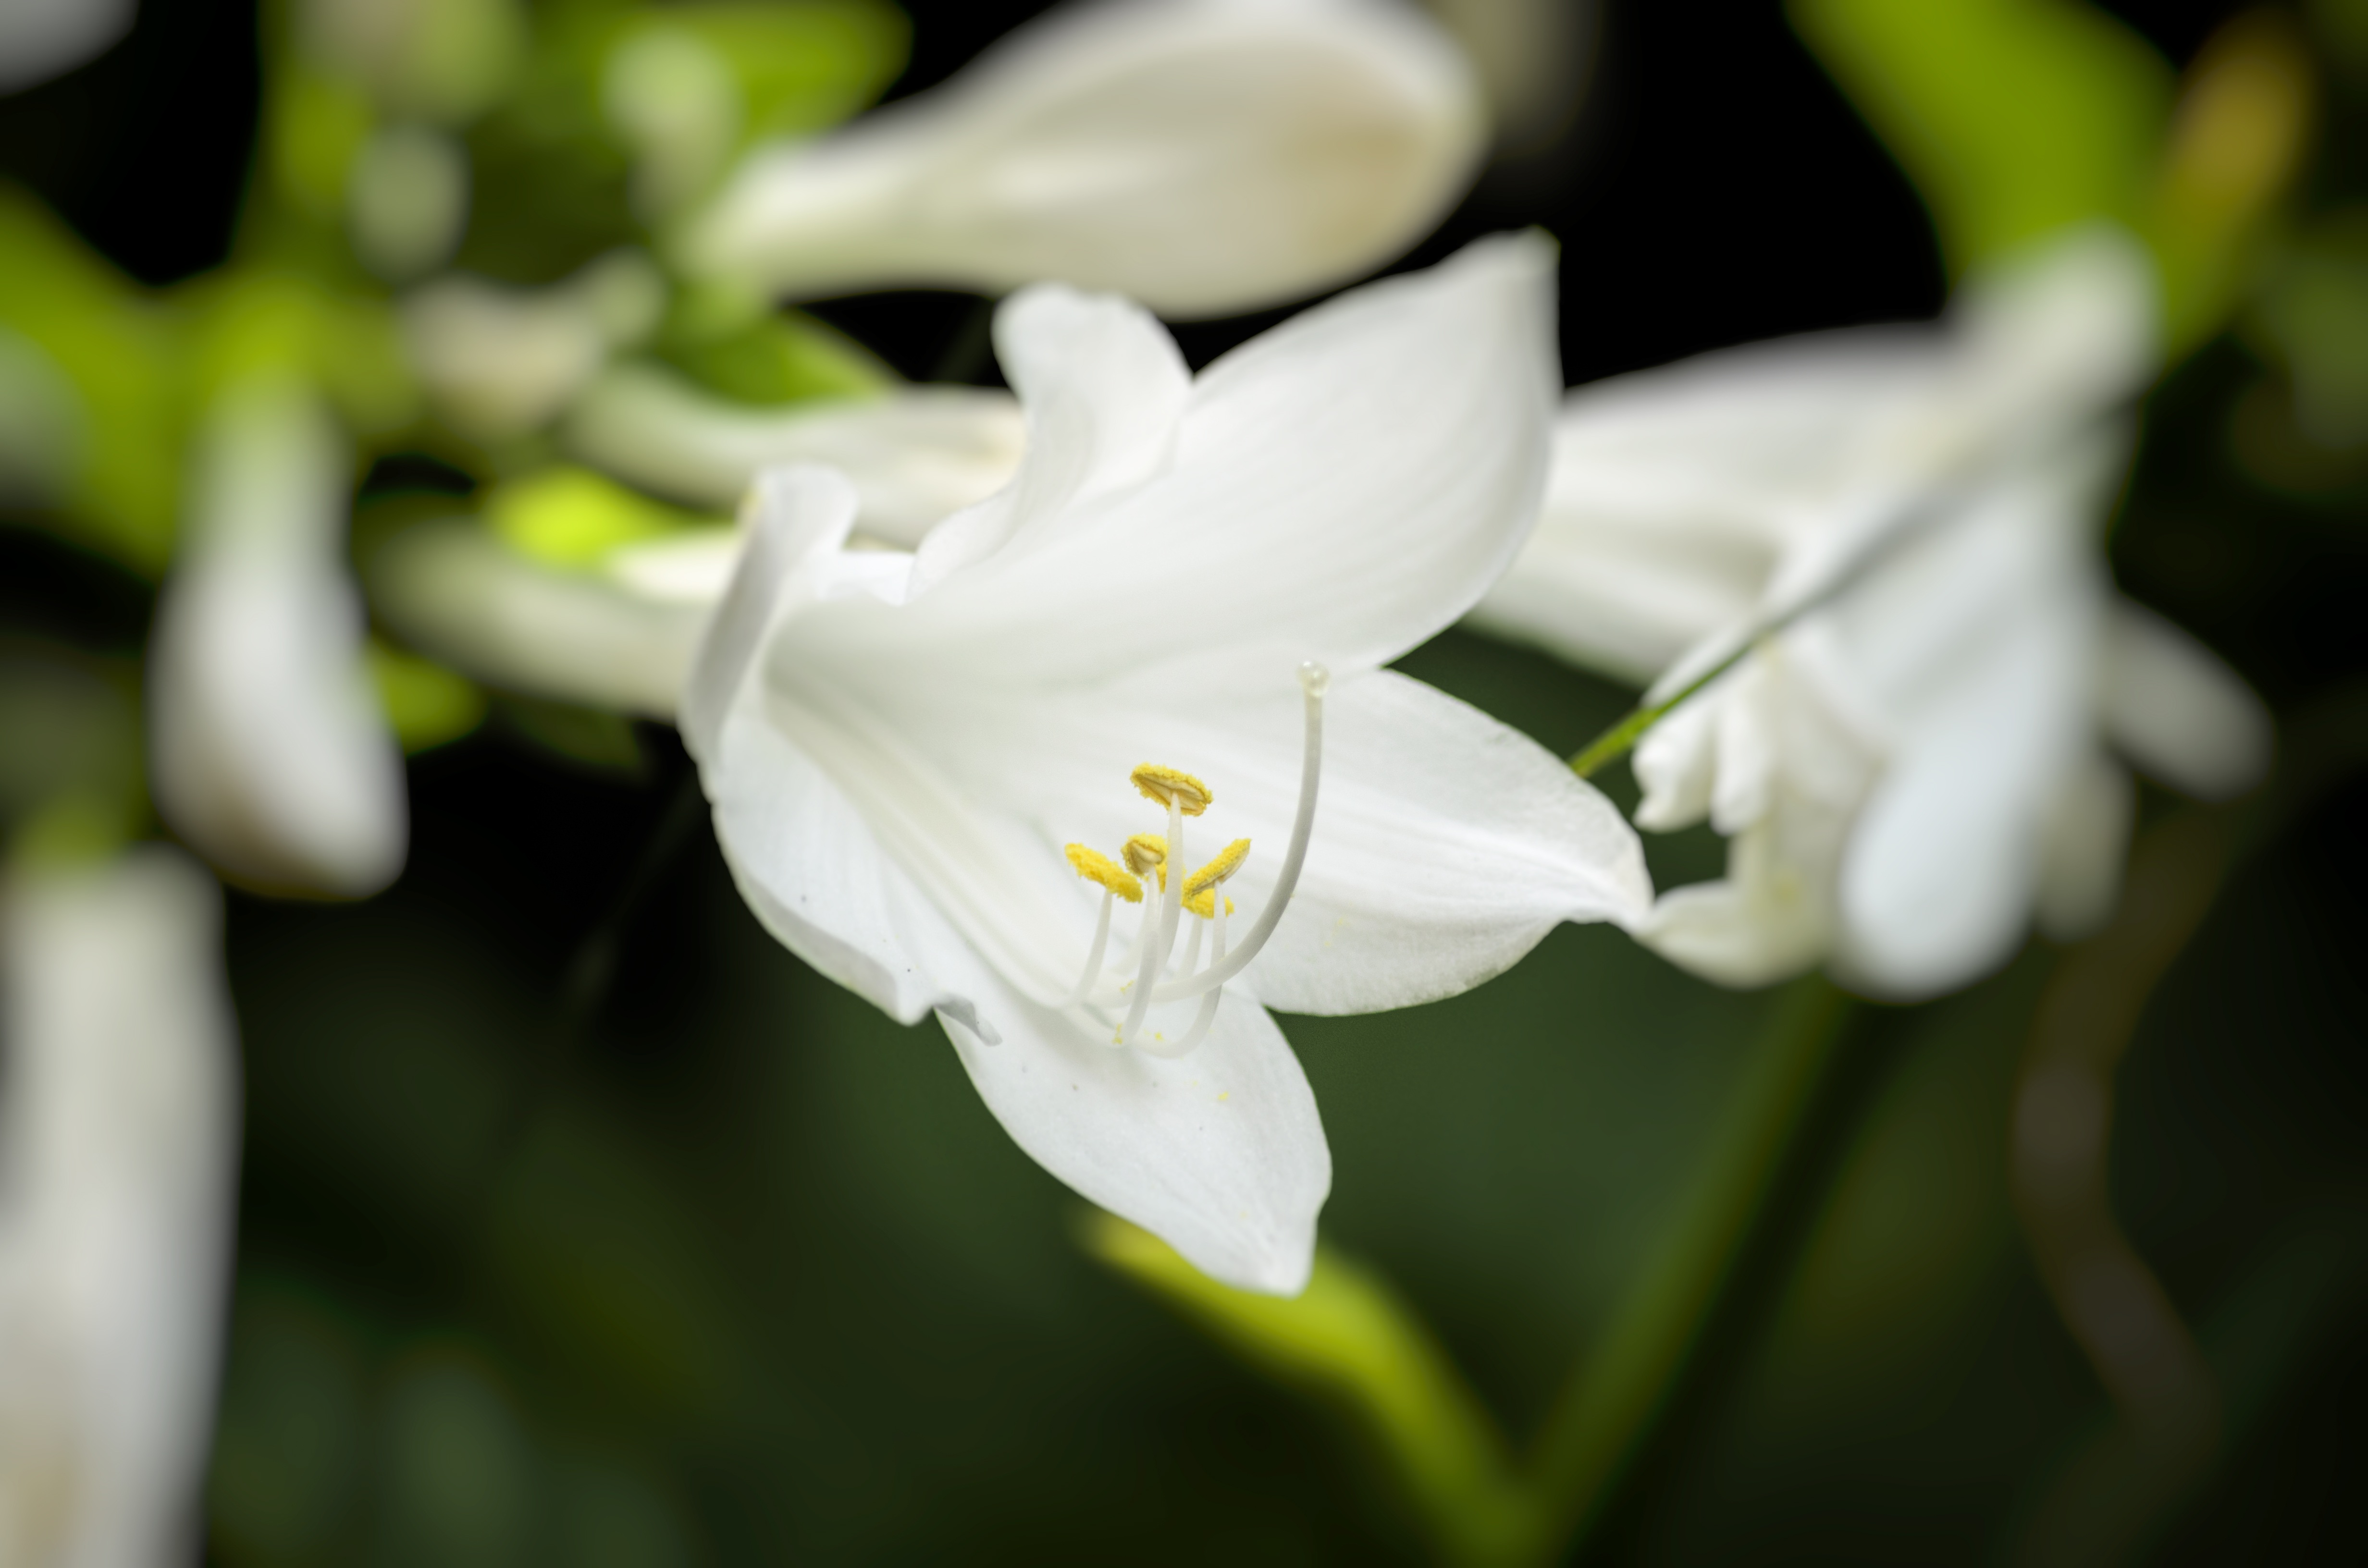
nature, blossom, plant, sunshine, white, flower, petal, summer, green, natural, botany, yellow, garden, flora, white flower, plants, wildflower, flowers, close up, pistil, stamen, lily, macro photography, summer flowers, jasmine, flowering plant, summer flower, summer plants, plant stem, land plant